Grid Autosport

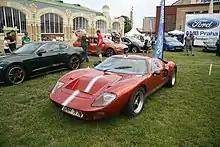
"Grid Autosport" features several licensed cars from various racing disciplines, such as the Ford GT40 Mk I.

"Grid Autosport" was announced on in April 2014 via the official Codemasters Blog, less than a year after the release of its predecessor, "Grid 2". Producer Toby Evan-Jones revealed in an interview that the development of the new title began as soon as the development of "Grid 2" came close to a finish, which occurred in the spring of 2013. Evan-Jones had this to say on the short development cycle between the two games and the general intentions with "Grid Autosport":